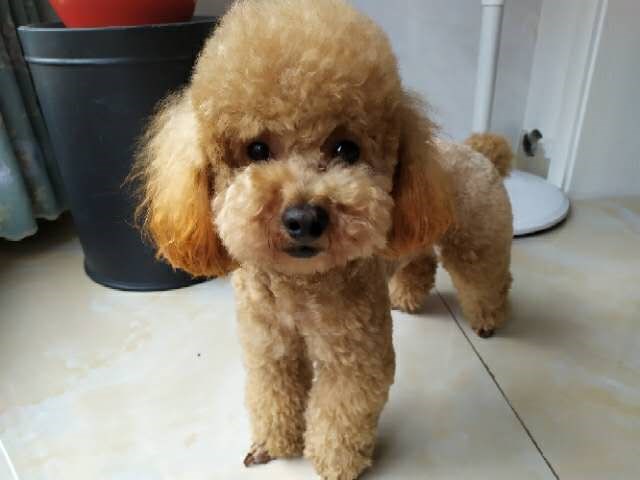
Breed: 7449-n000128-teddy